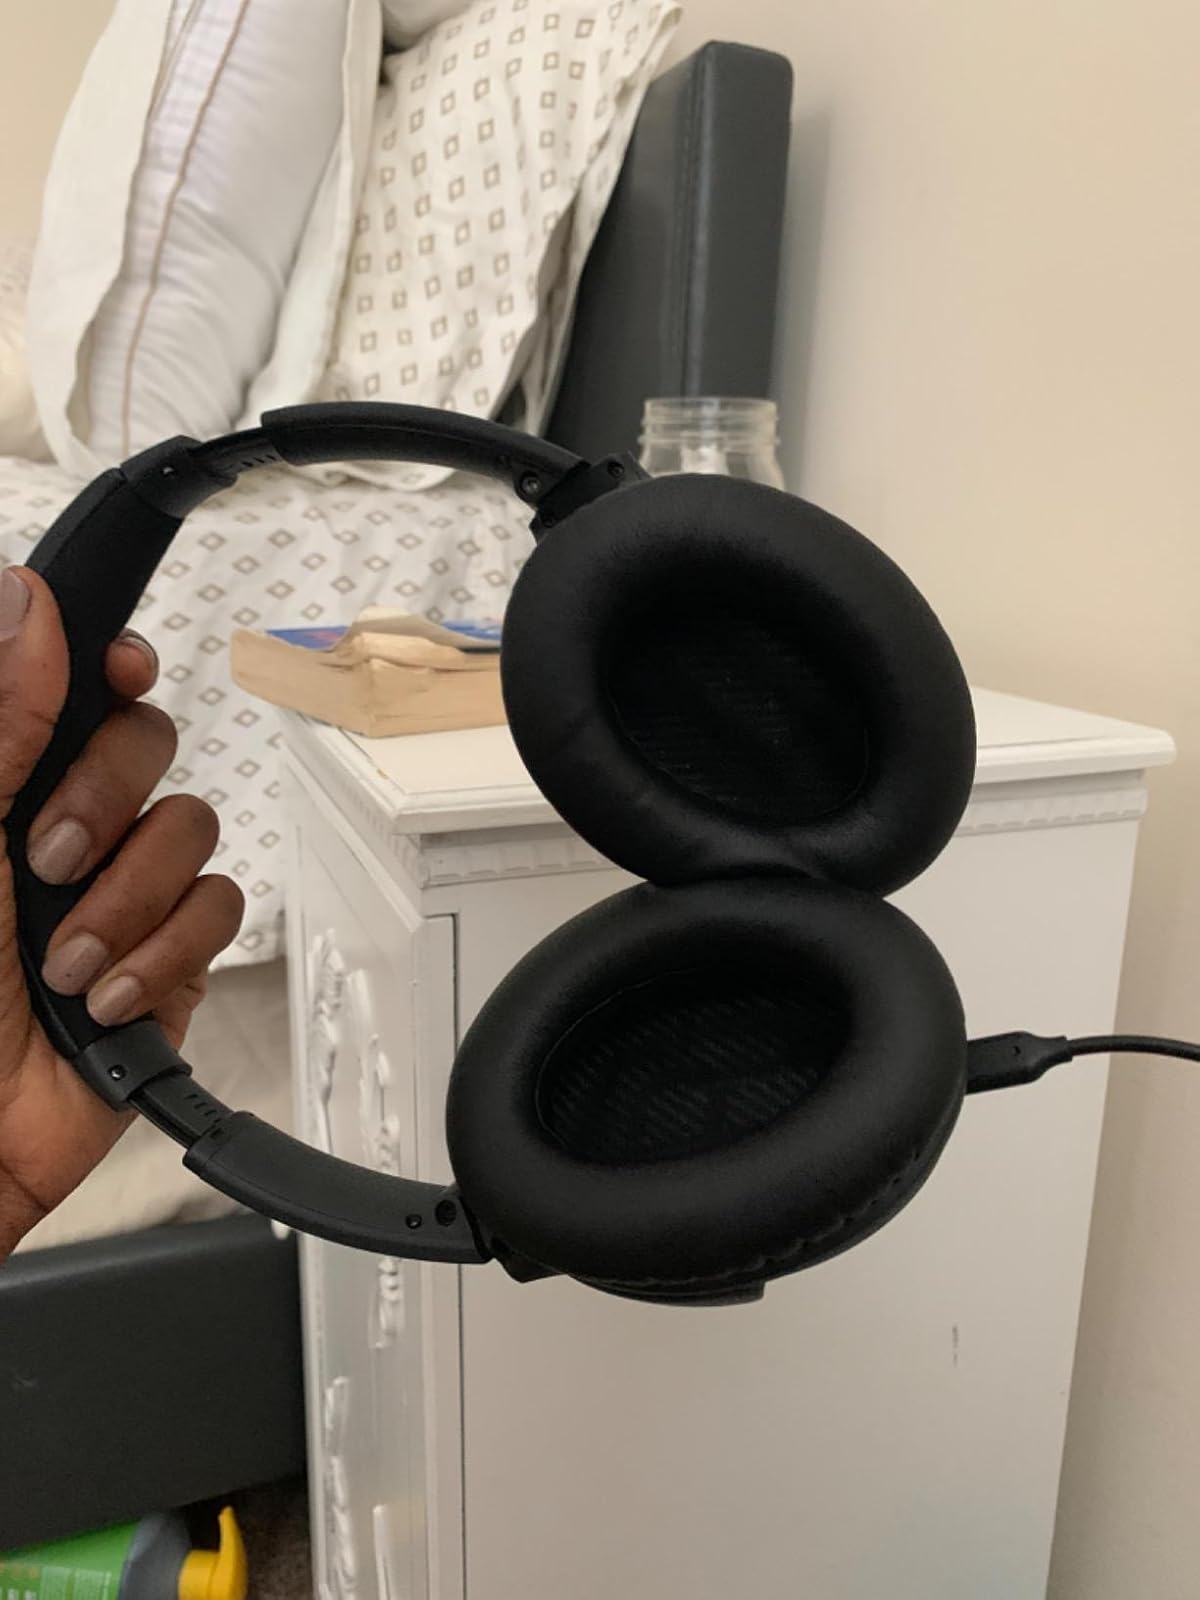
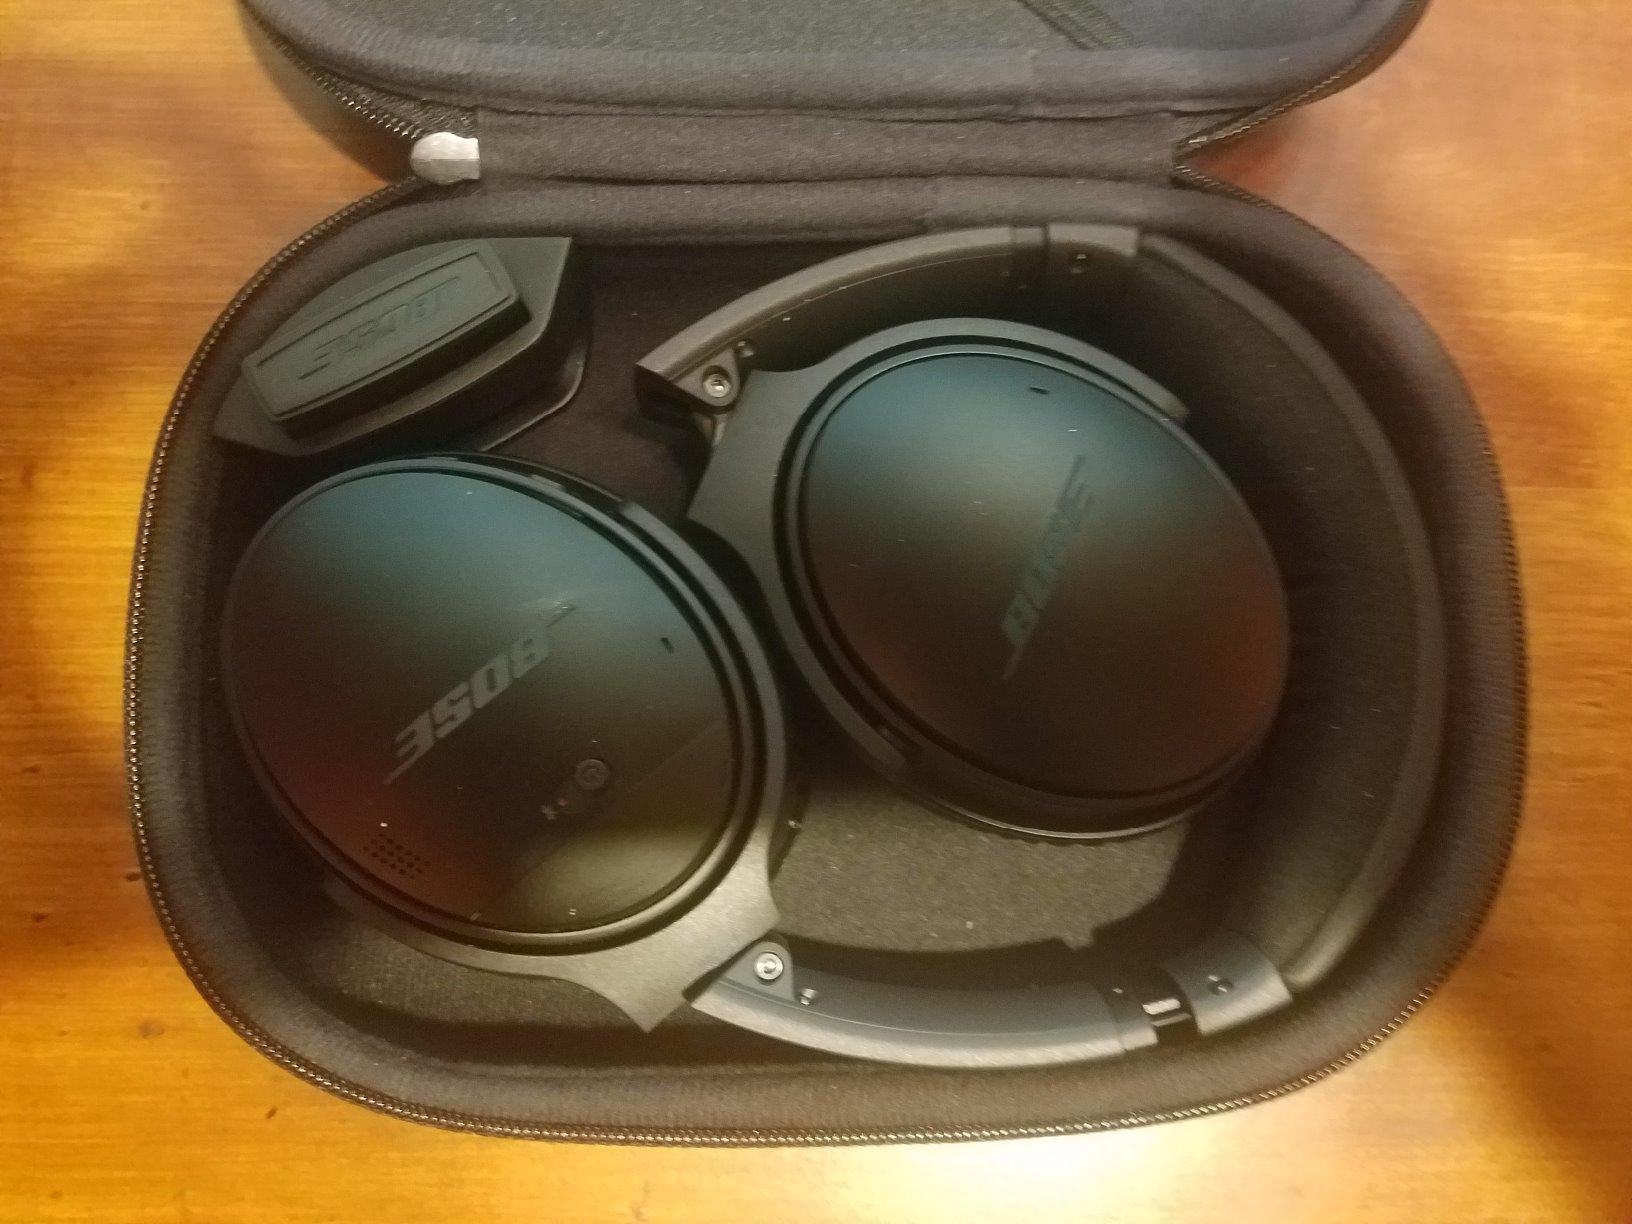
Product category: headphones
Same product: yes